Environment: real
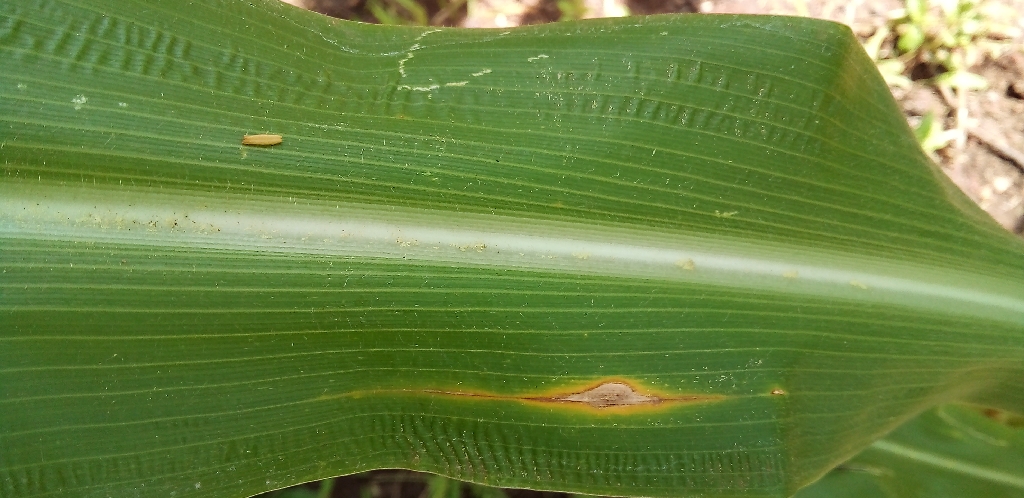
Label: northern_corn_leaf_blight